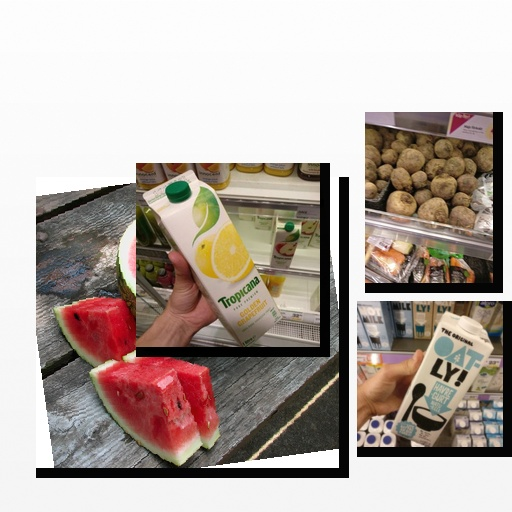
Food items: oat_yogurt, grapefruit_juice, beetroot, watermelon